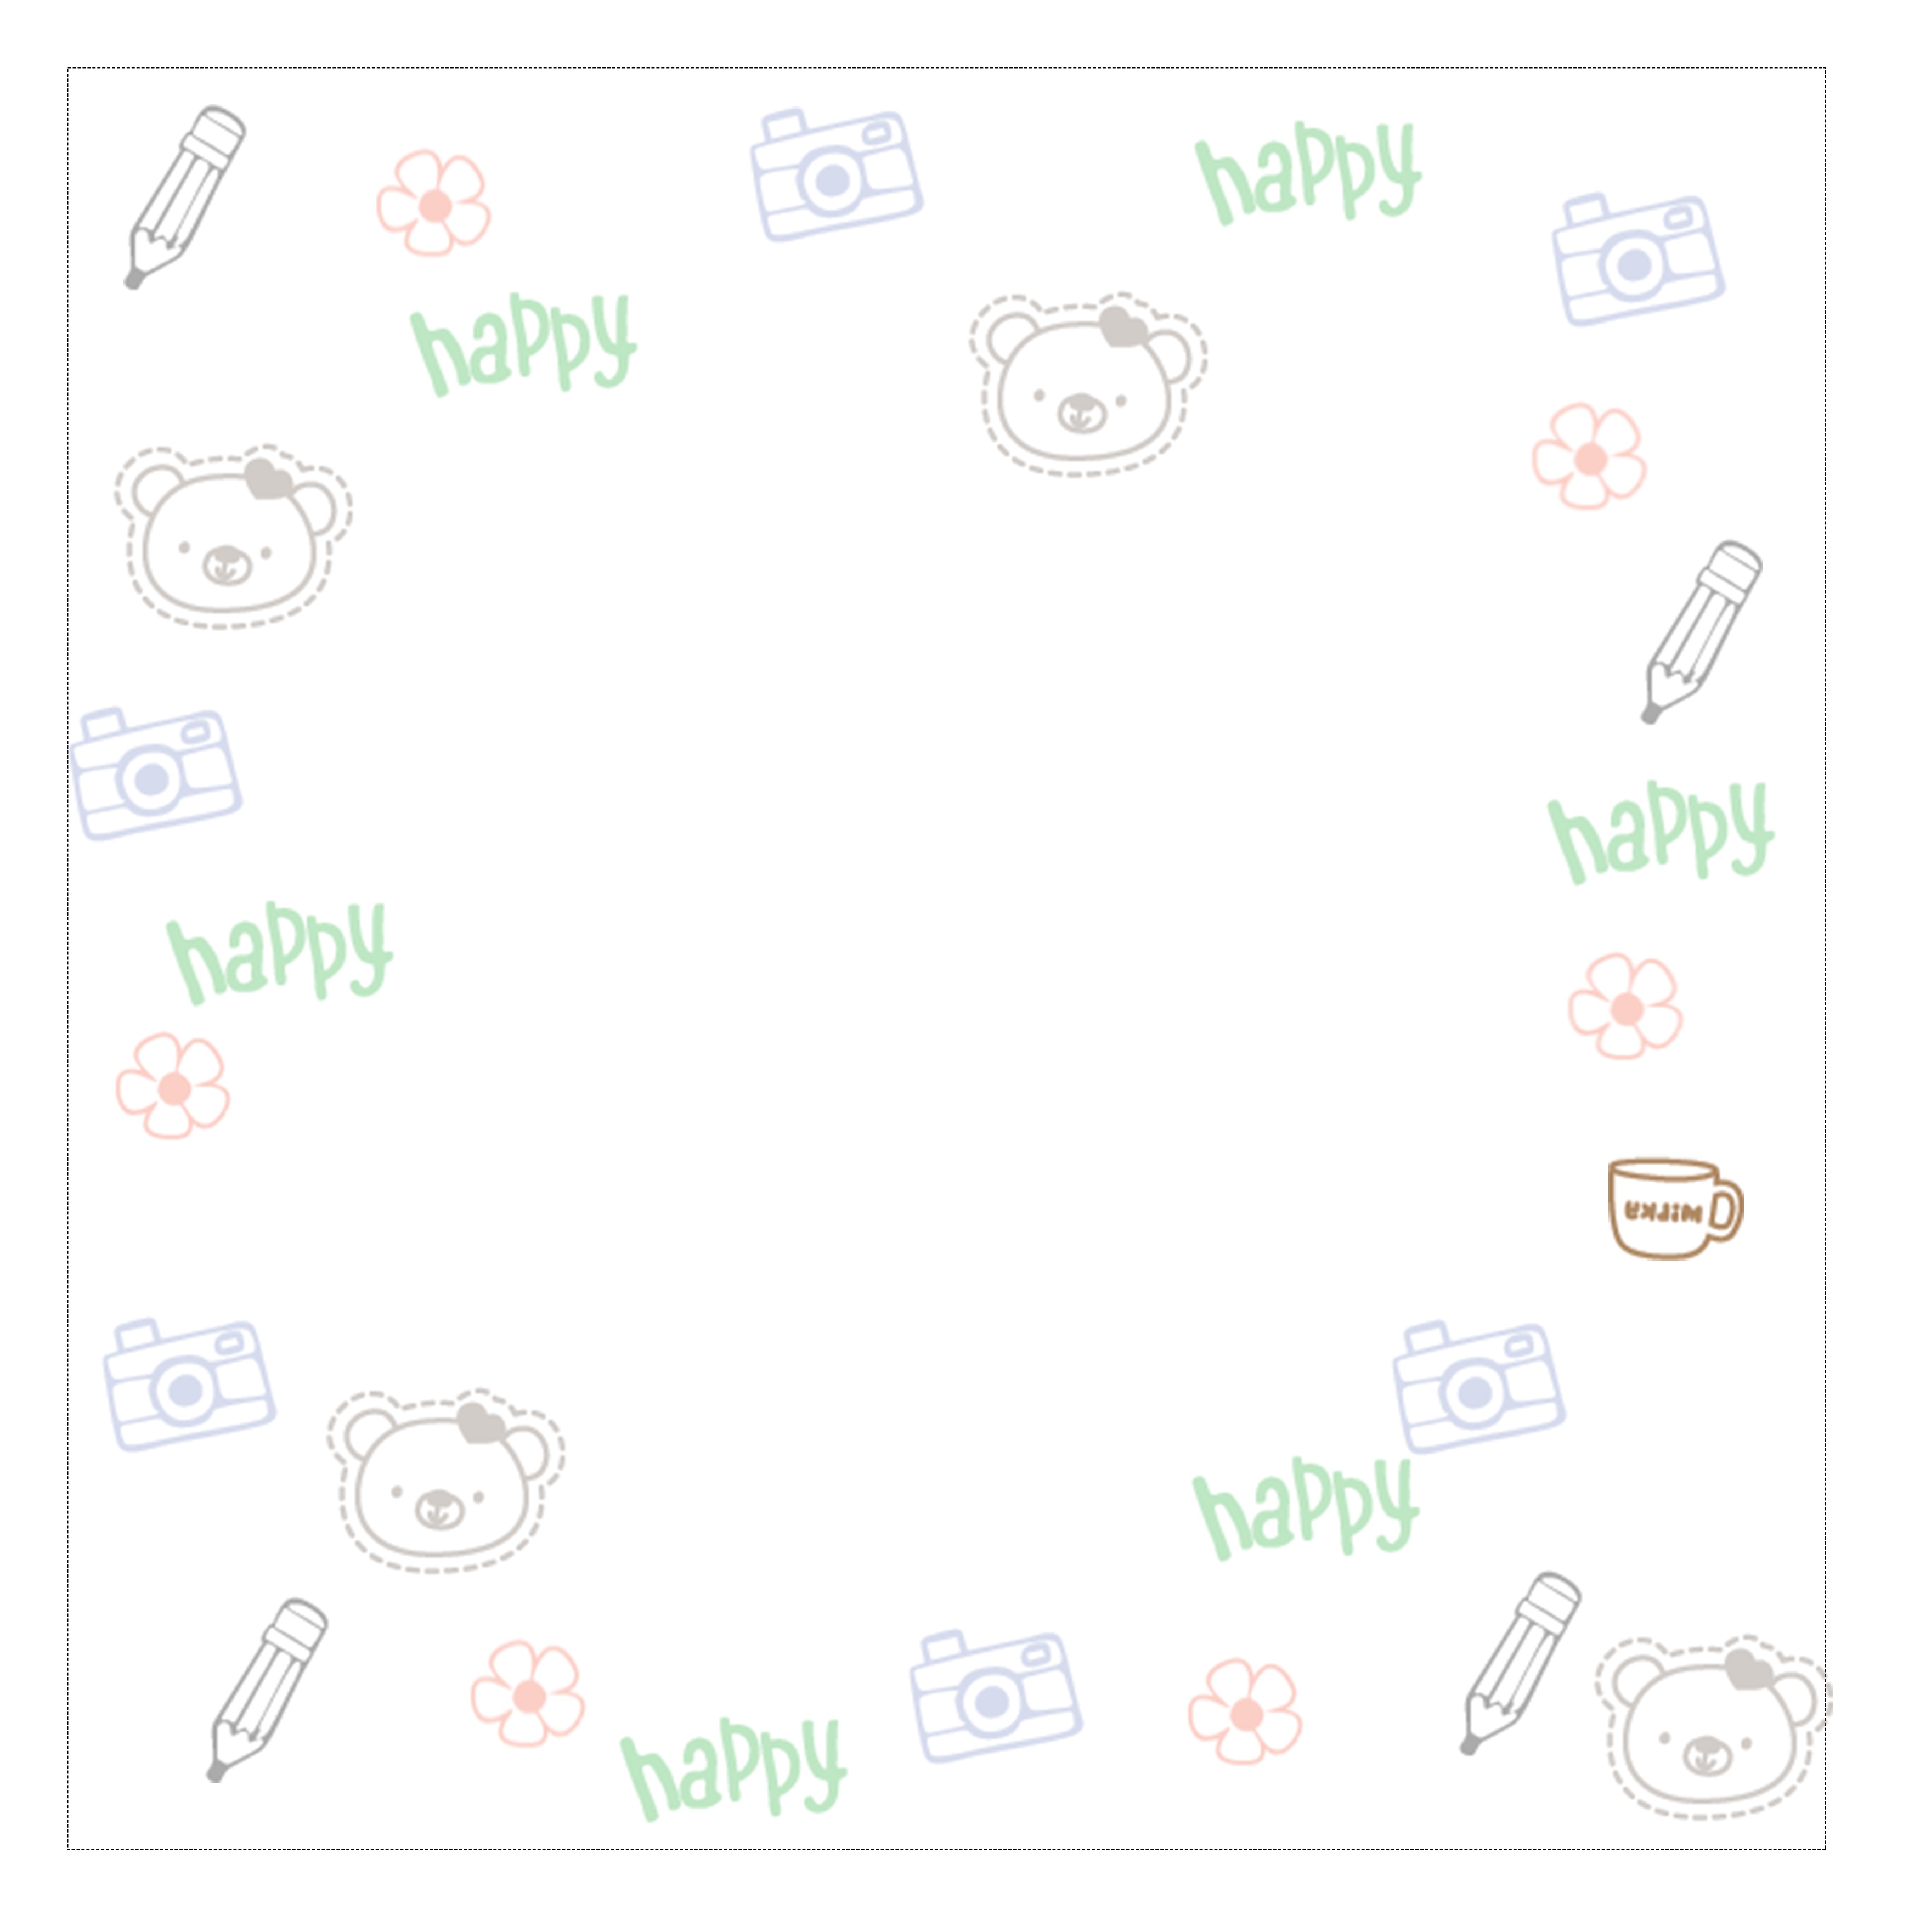
line, circle, brand, product, font, diagram, rectangle, shape, vector, pop up, happy banner